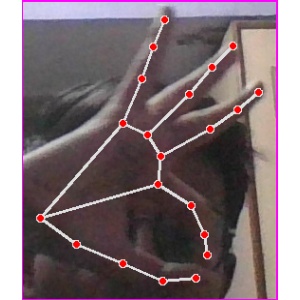
अक्षर: ण